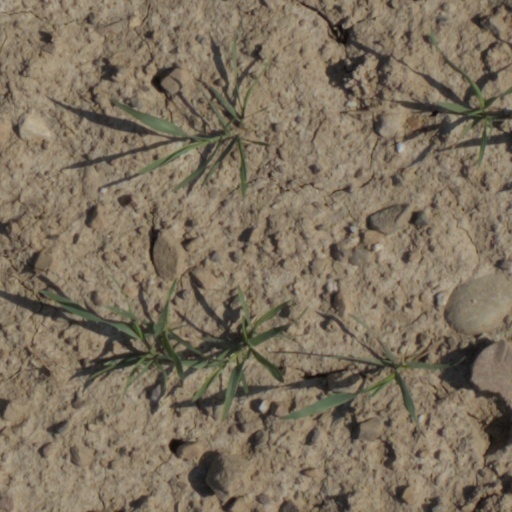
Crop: wheat